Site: brandenburg
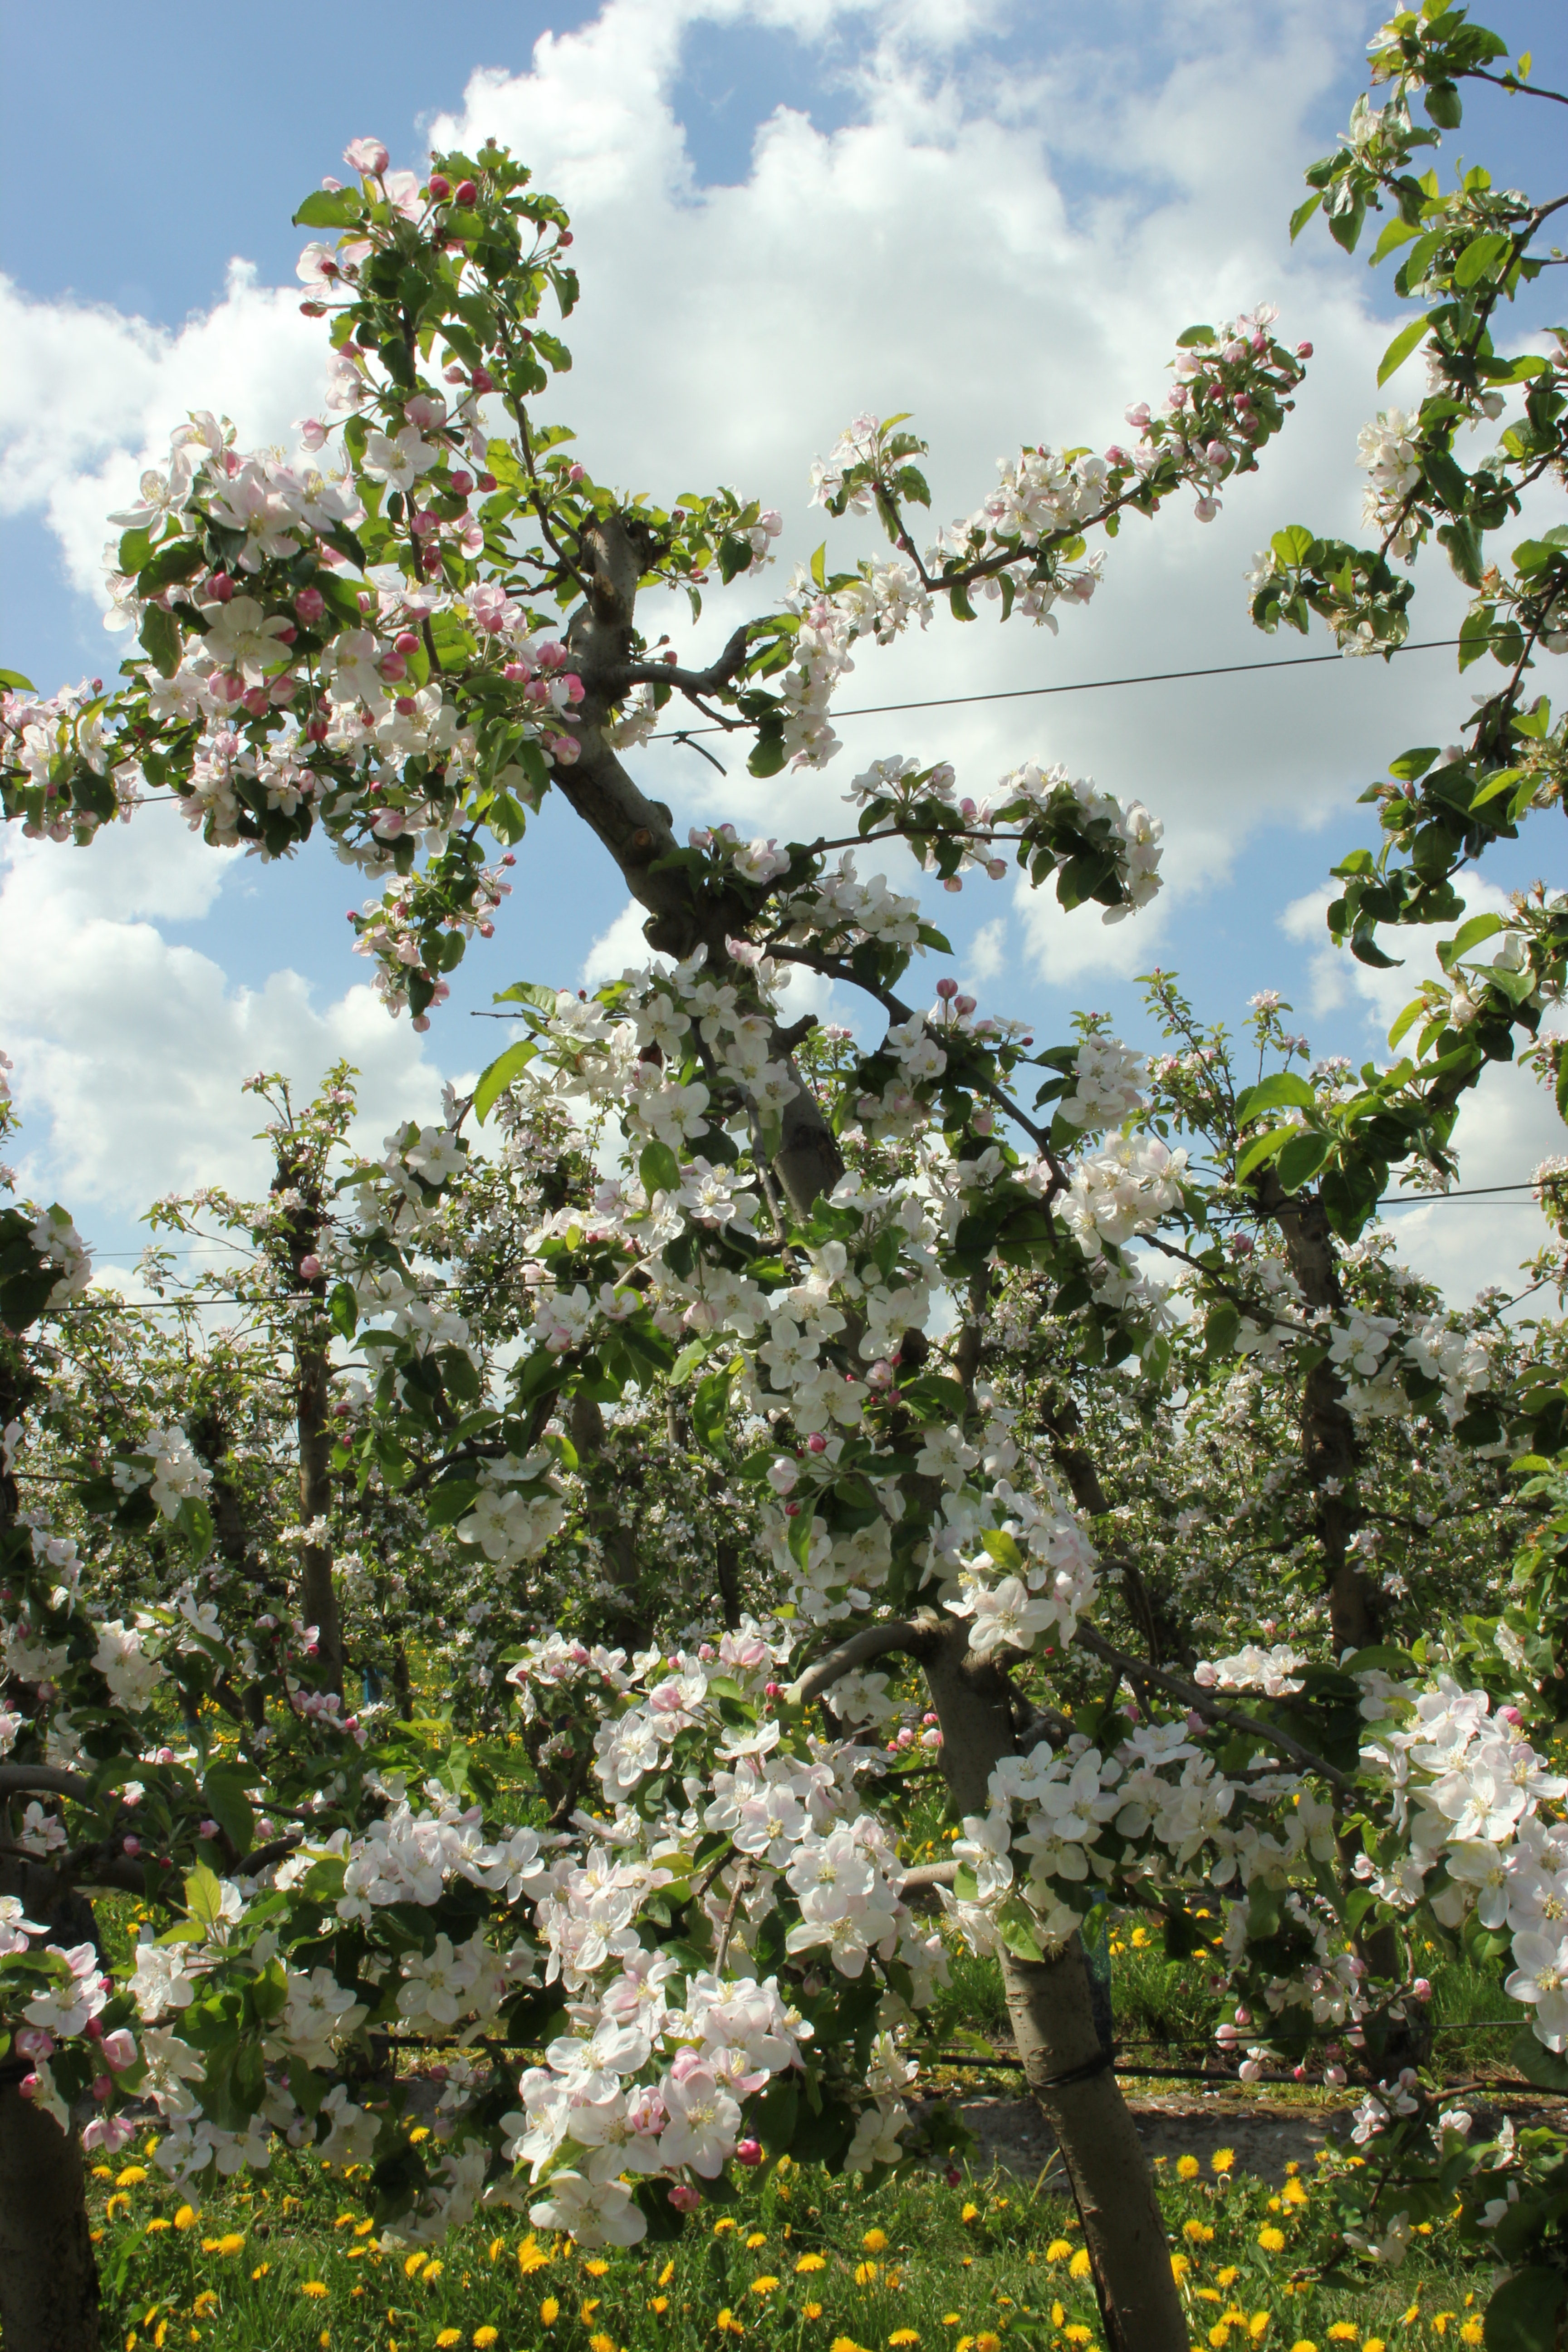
Growth stage (BBCH 65): Flowering